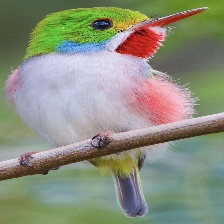
Species: CUBAN TODY
Scientific name: TODUS MULTICOLOR